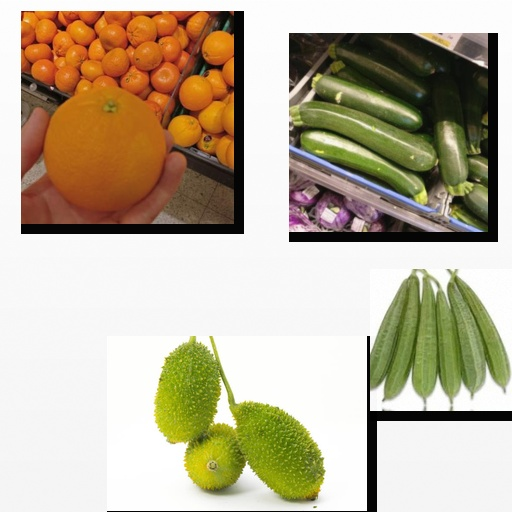
Food items: spiny_gourd, sponge_gourd, zucchini, orange